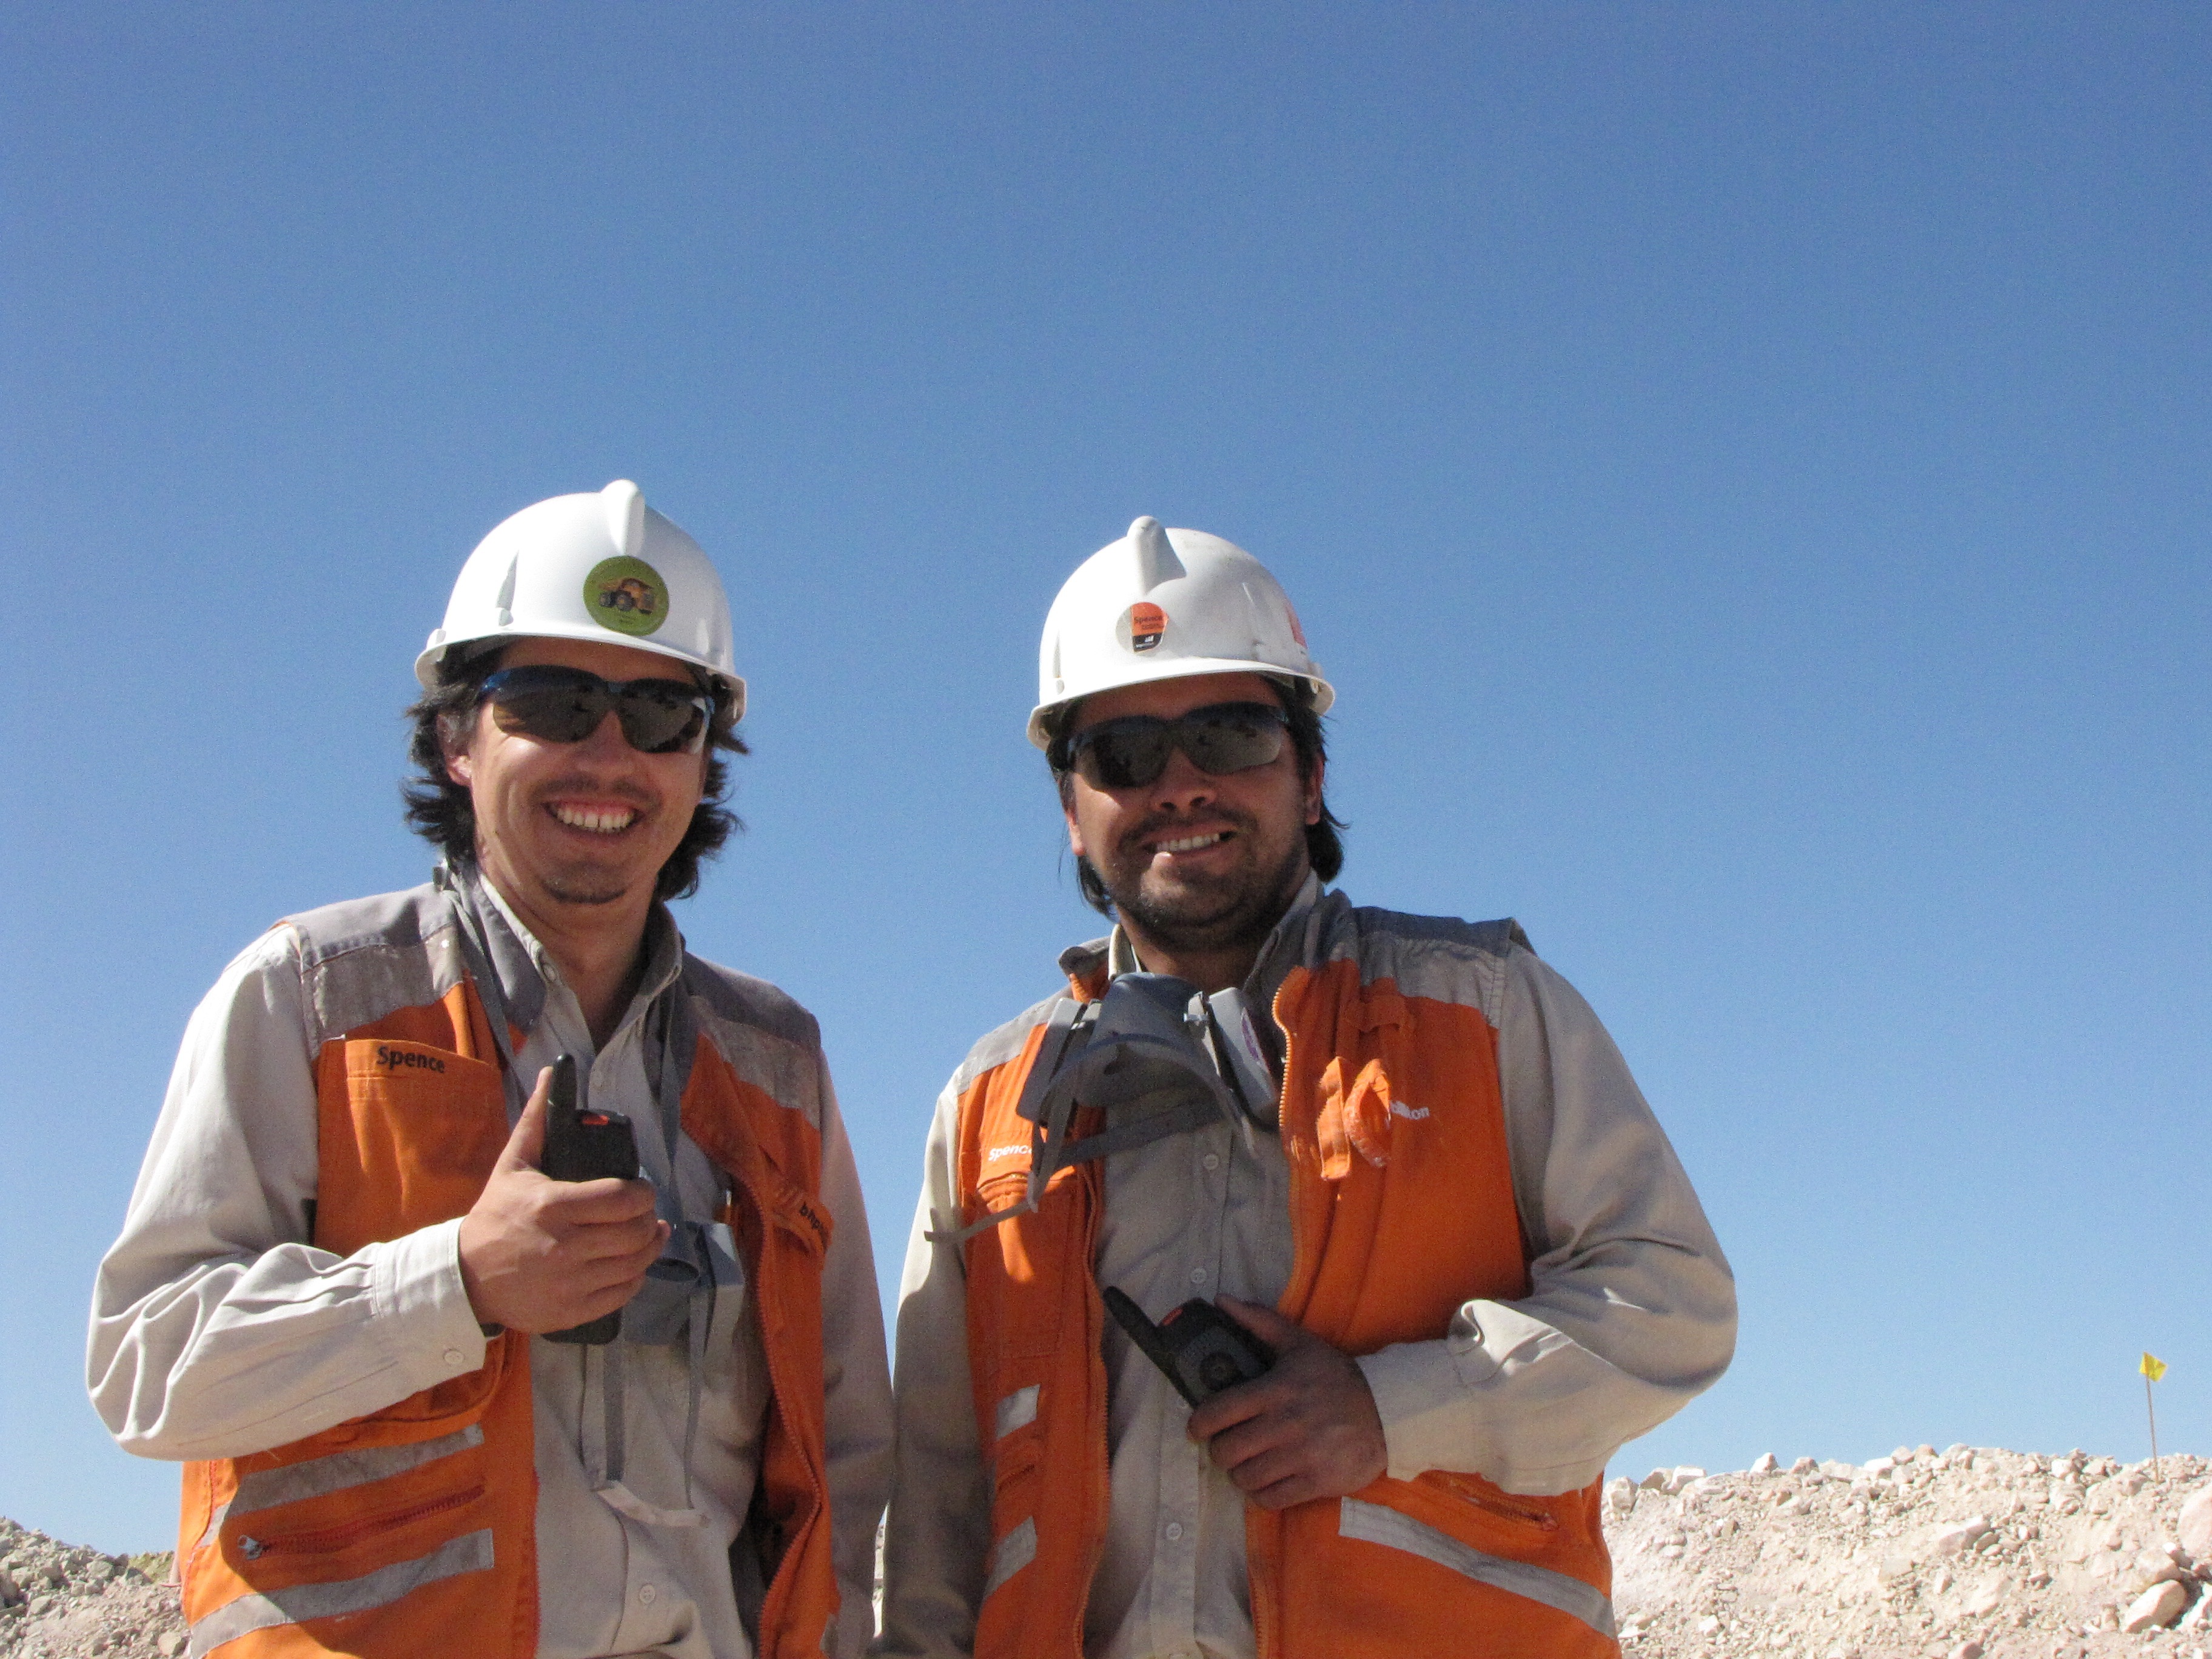
man, person, people, human, profession, happy, workers, miners, construction worker